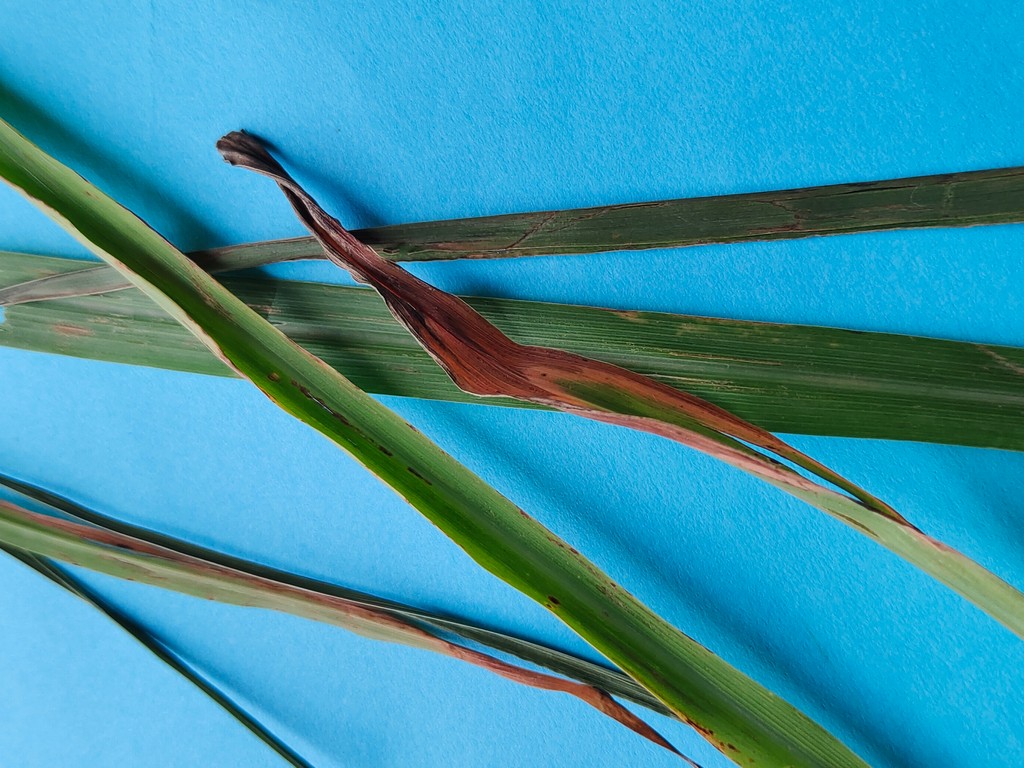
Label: Unhealthy